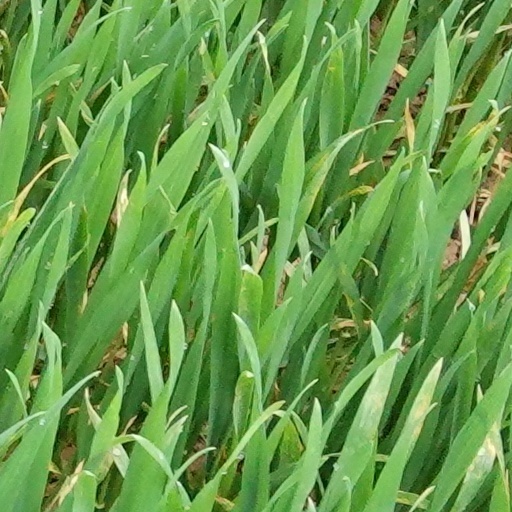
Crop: wheat